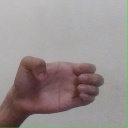
अक्षर: ख